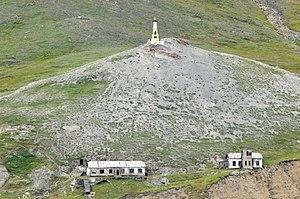
Le cap Dejnev est le point le plus oriental du continent asiatique. Situé sur la péninsule Tchouktche donnant sur le détroit de Béring, il fait face au cap Prince-de-Galles en Alaska, situé à 82 km de l'autre côté du détroit.